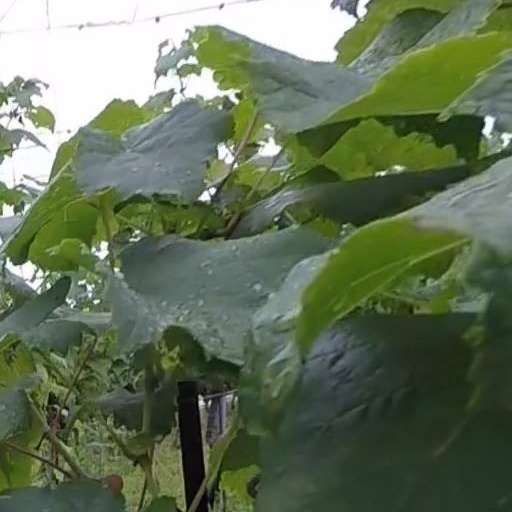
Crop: grape